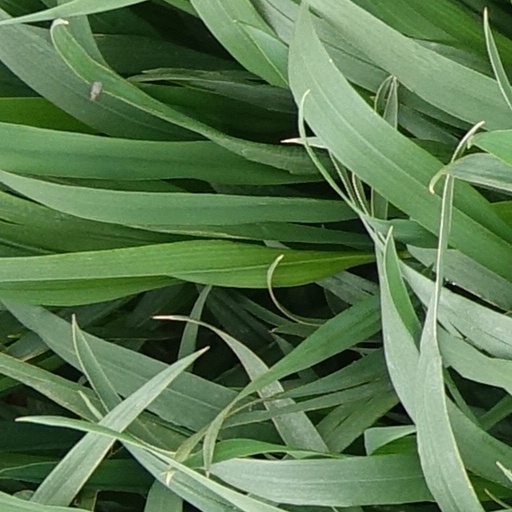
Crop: wheat